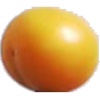
Label: Cherry Wax Yellow 1